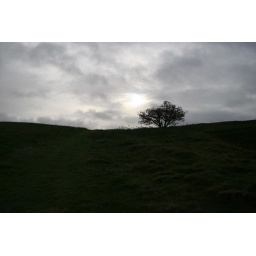
near site of uffington castle- white horse hill